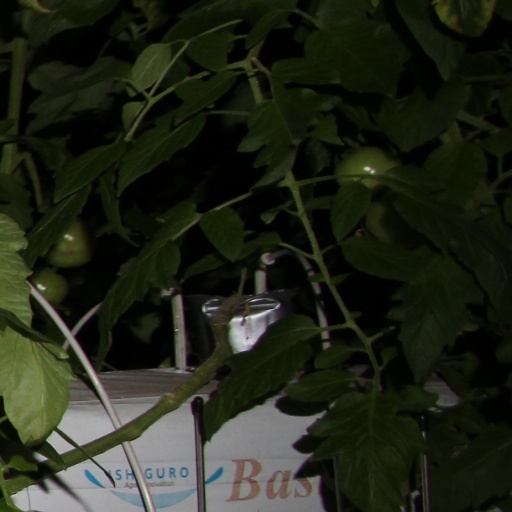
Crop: tomato